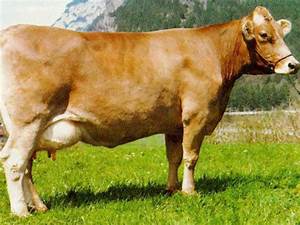
Label: mucca